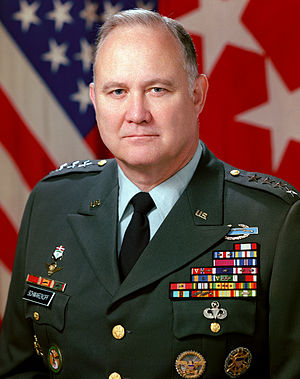
Døde i 2012 / December
Døde i 2012 er en liste over notable personer, der er afgået ved døden i 2012.